Severn Beach

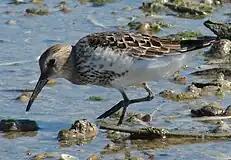
Dunlin, one of the many waders that winter on the Severn Estuary

With its era as a holiday and pleasure resort ending in the 1970s, many of the shops have also closed; however, the convenience store and Down's Bakery still trade. Severn Beach had a dedicated Post Office at 103 Beach Road but this also closed and a small Post Office is now housed a few doors away at the Morrisons Daily convenience store. The village pub (Severn Salmon, formerly Severn Beach Hotel) was demolished to make way for housing. The Blue Lagoon swimming pool was demolished in the 1980s in favour of creating more open space and some housing plus part purchased by Northavon District Council to act as a sea defence when over-topping occurs from the River Severn. It was during this time that all the railway station buildings were demolished to make way for new housing leaving just the platform. The station is now unstaffed, with a ticket machine on the platform. The boating lake has been filled in and landscaped and now forms part of the sea defence known as Sea Wall Gardens. Public toilets that were built on Beach Road during its heyday as a pleasure resort are still there but are locked overnight. A new sea front Tea Cottage opened in 2018 on the site of the old Burger Bar and its associated children's fun rides. Shirley's Cafe also remains open on Station Road.